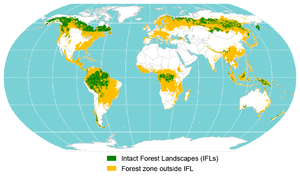
Une forêt ou un massif forestier est une étendue boisée, relativement grande, constituée d'un ou plusieurs peuplements d'arbres, arbustes et arbrisseaux, et aussi d'autres plantes indigènes associées. Les définitions du terme « forêt » sont nombreuses en fonction des latitudes et des usages.